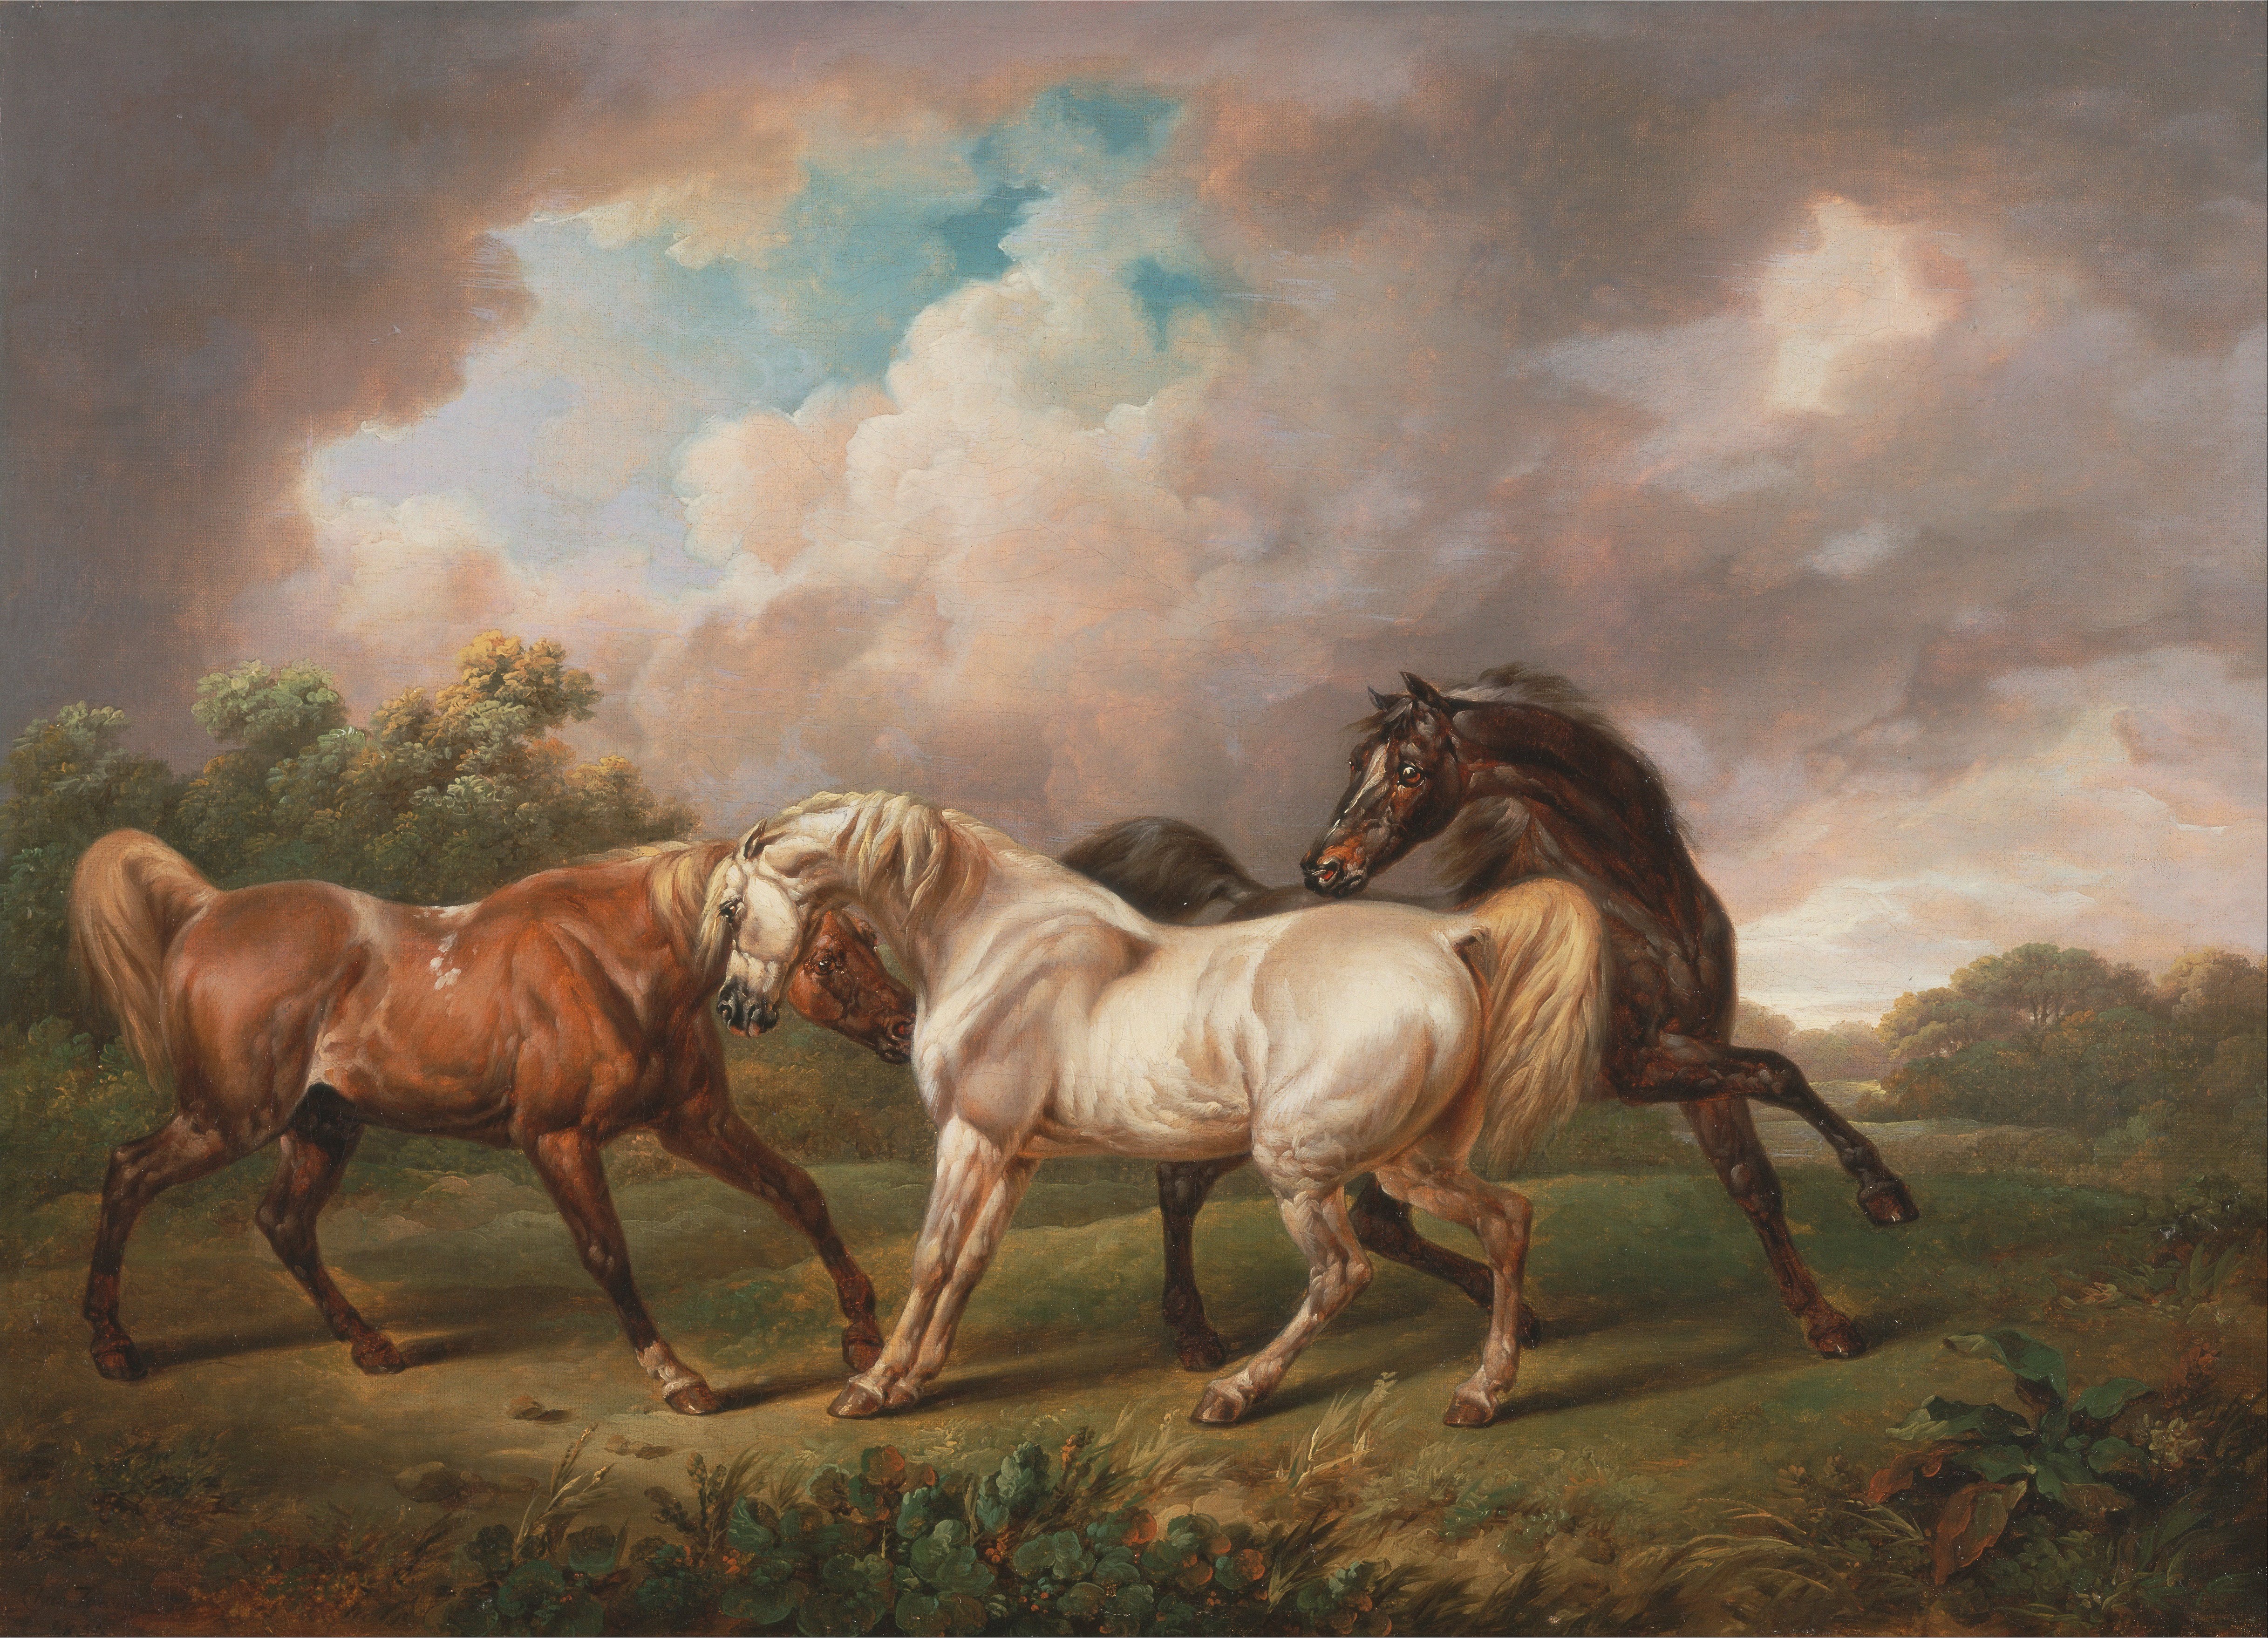
nature, sky, countryside, country, summer, spring, herd, horse, stallion, mane, painting, horses, outside, art, clouds, mare, watercolor paint, oil on canvas, horse like mammal, mustang horse, charles towne